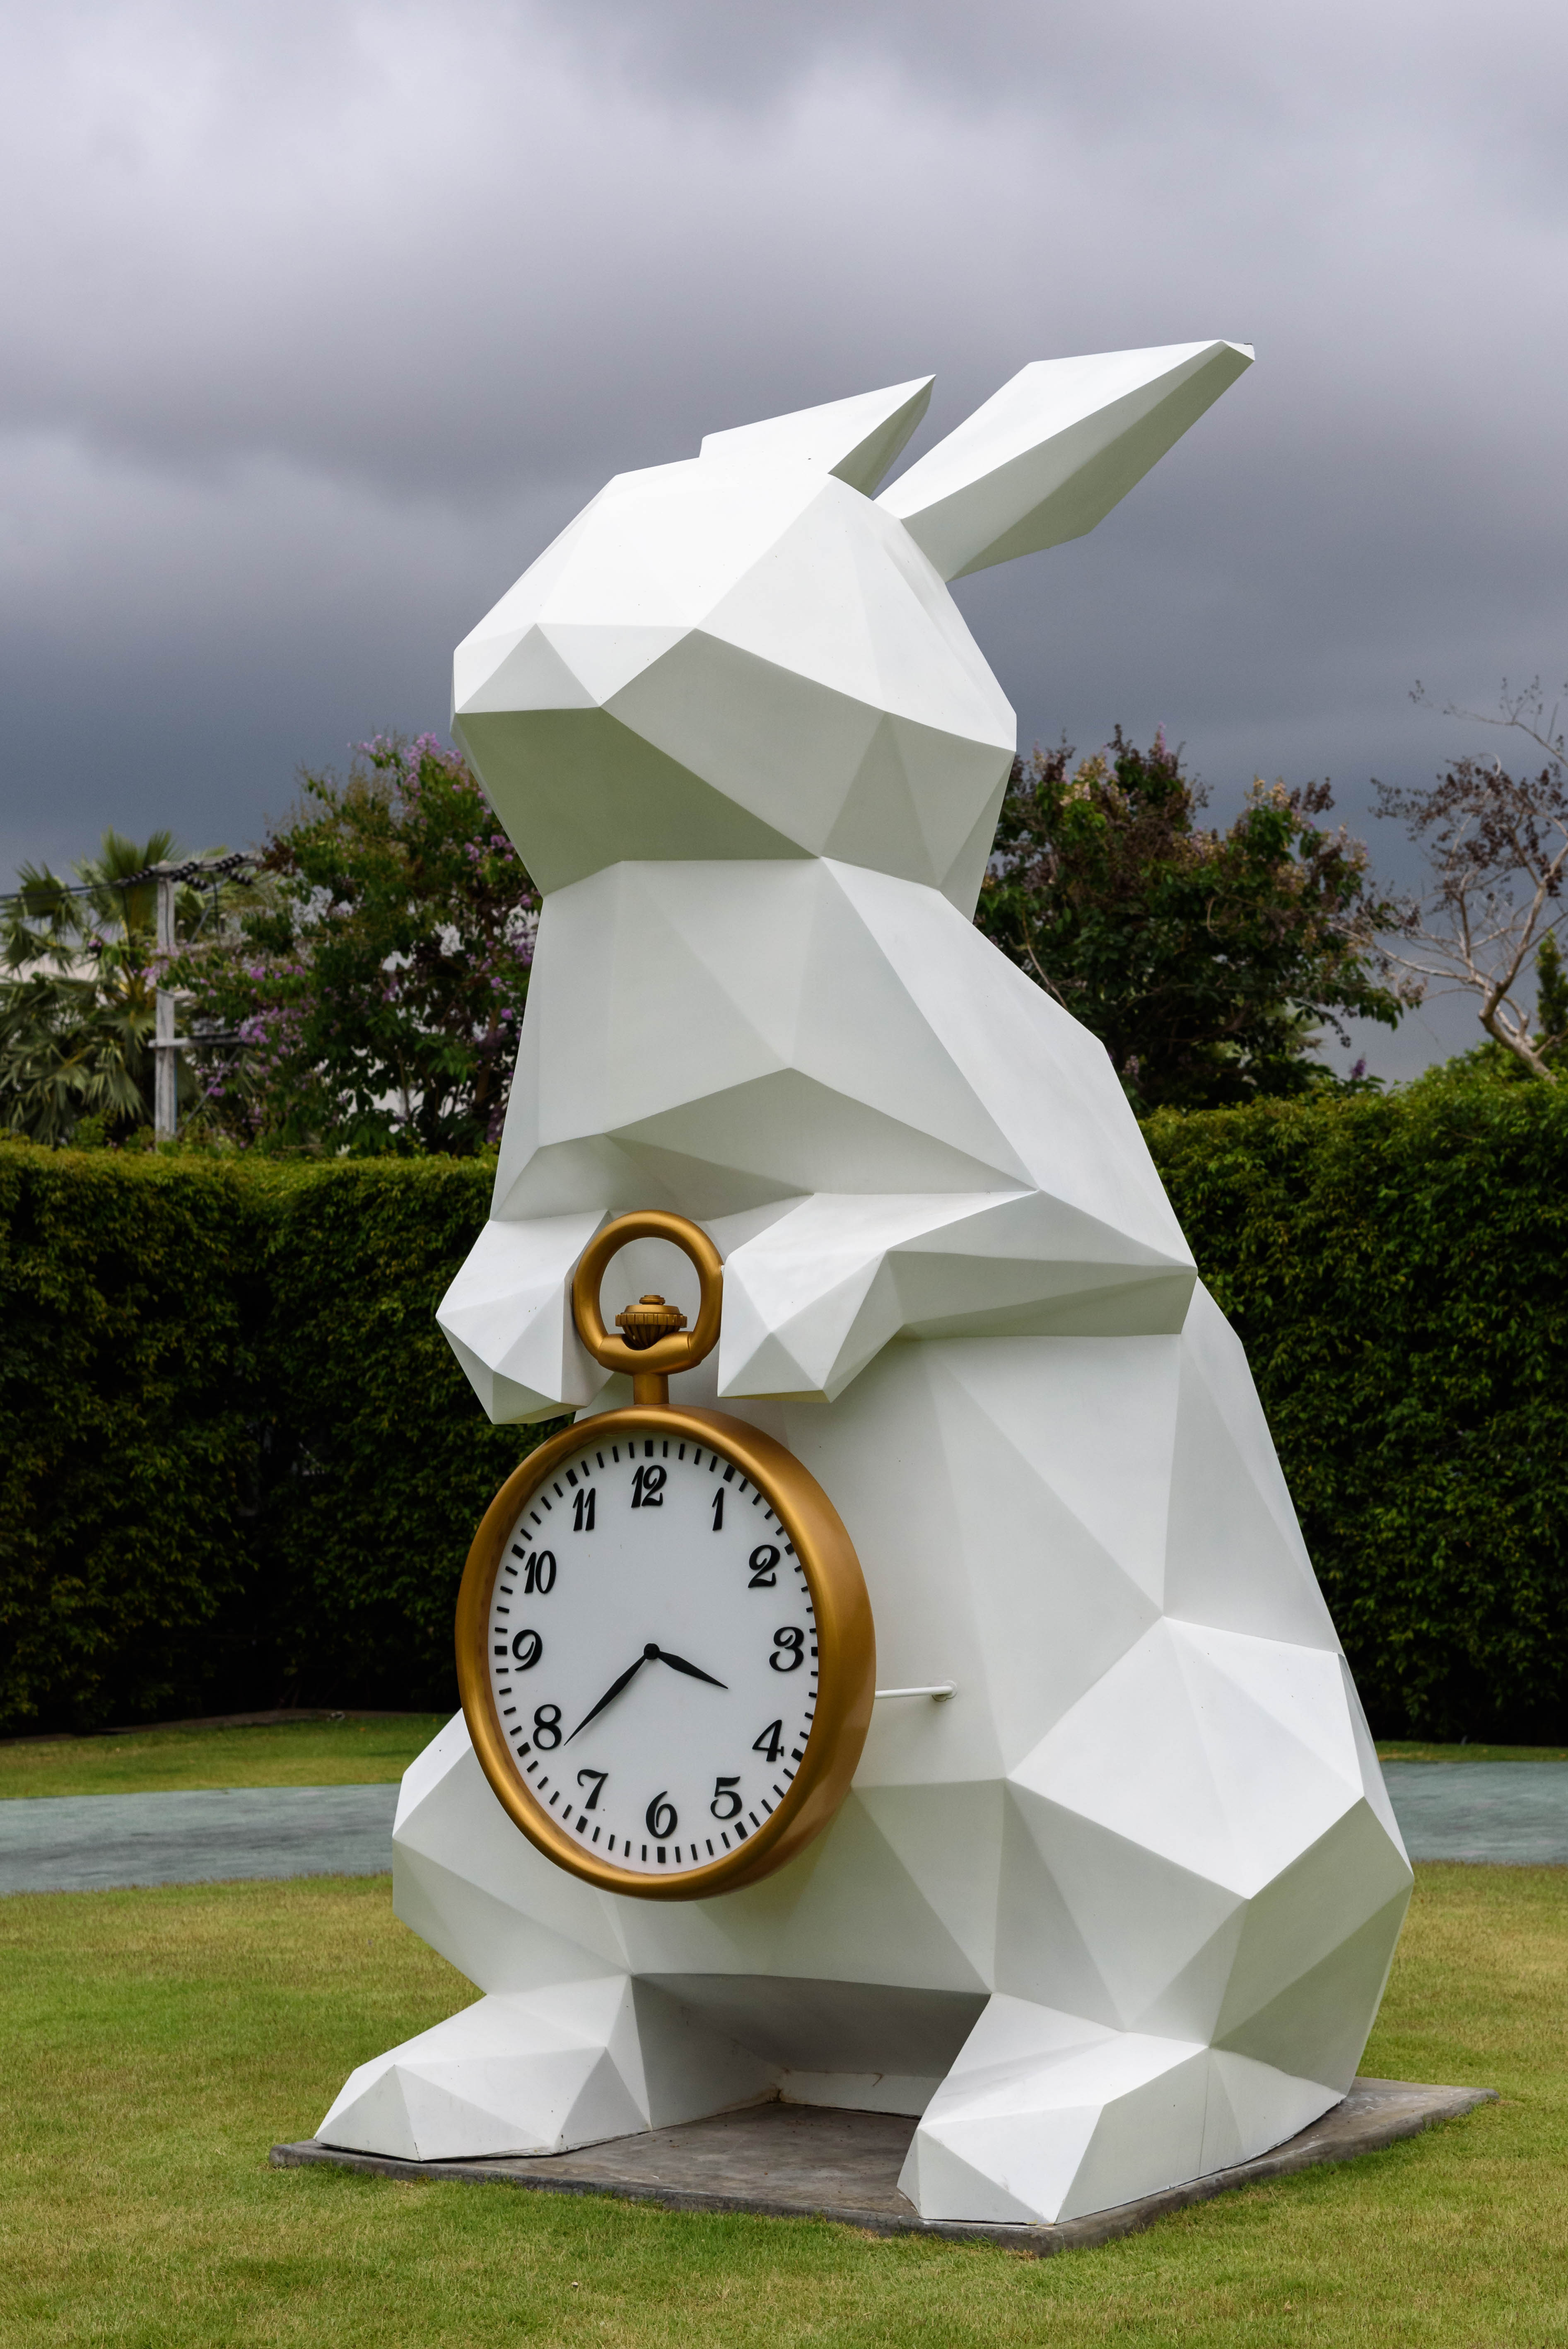
white, wheel, flower, monument, green, nikon, thailand, sculpture, art, publicdomain, d750, th, changwatphetchaburi, tambonbangkao